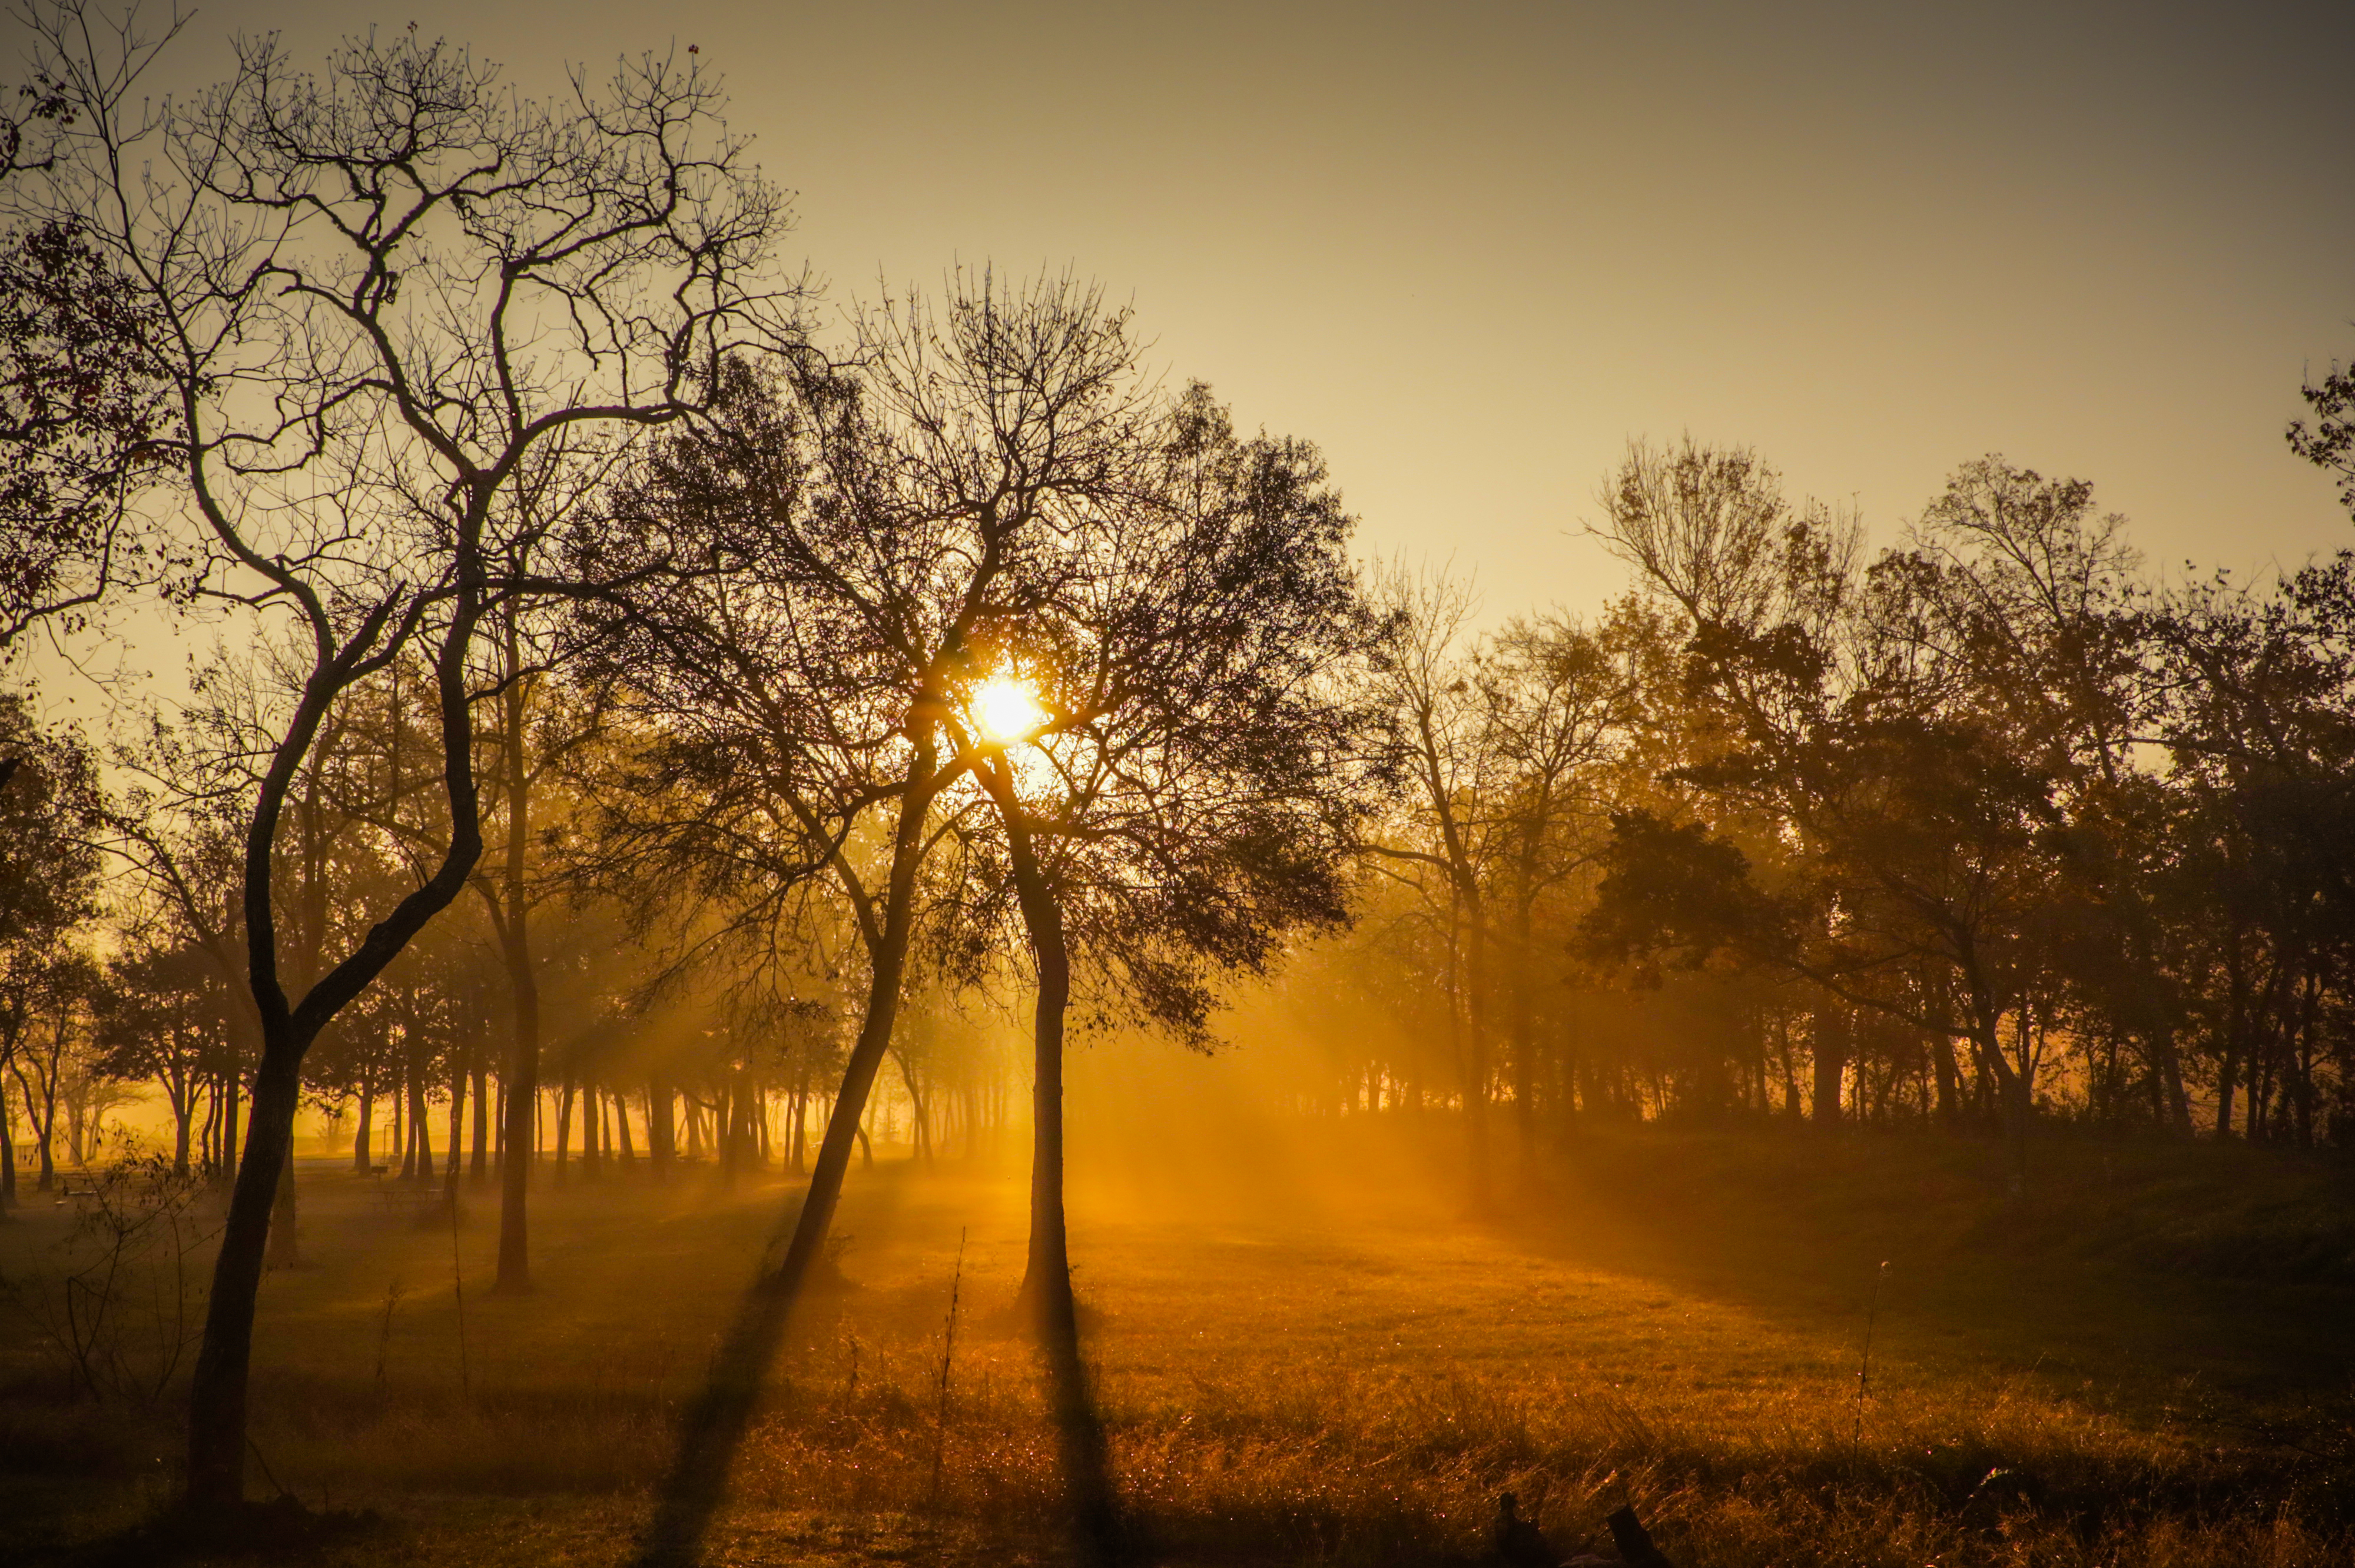
sunrise, trees, fog, canon XC10, nature, tree, sky, woody plant, morning, branch, atmosphere, light, sunlight, evening, dawn, sun, mist, landscape, forest, field, woodland, grass, sunset, computer wallpaper, stock photography, dusk, horizon